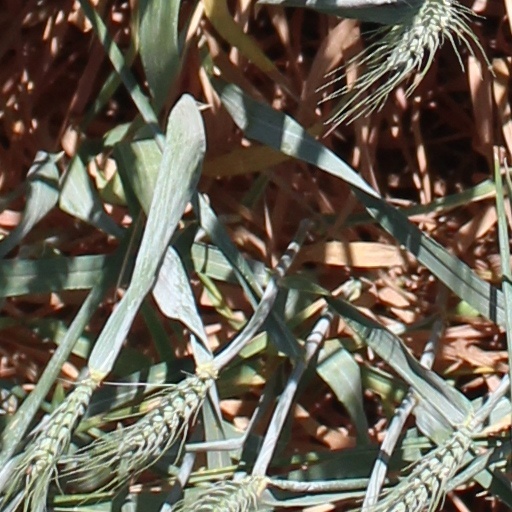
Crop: wheat